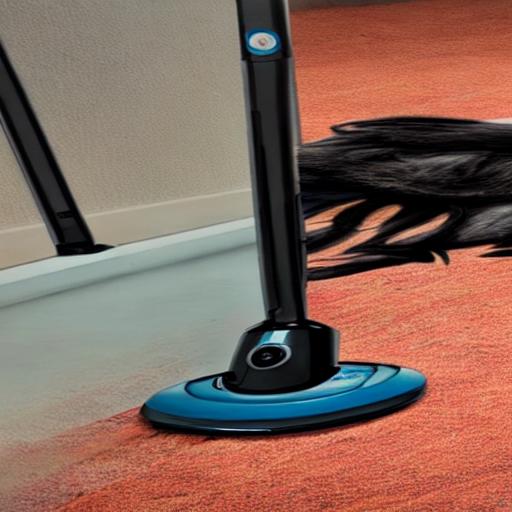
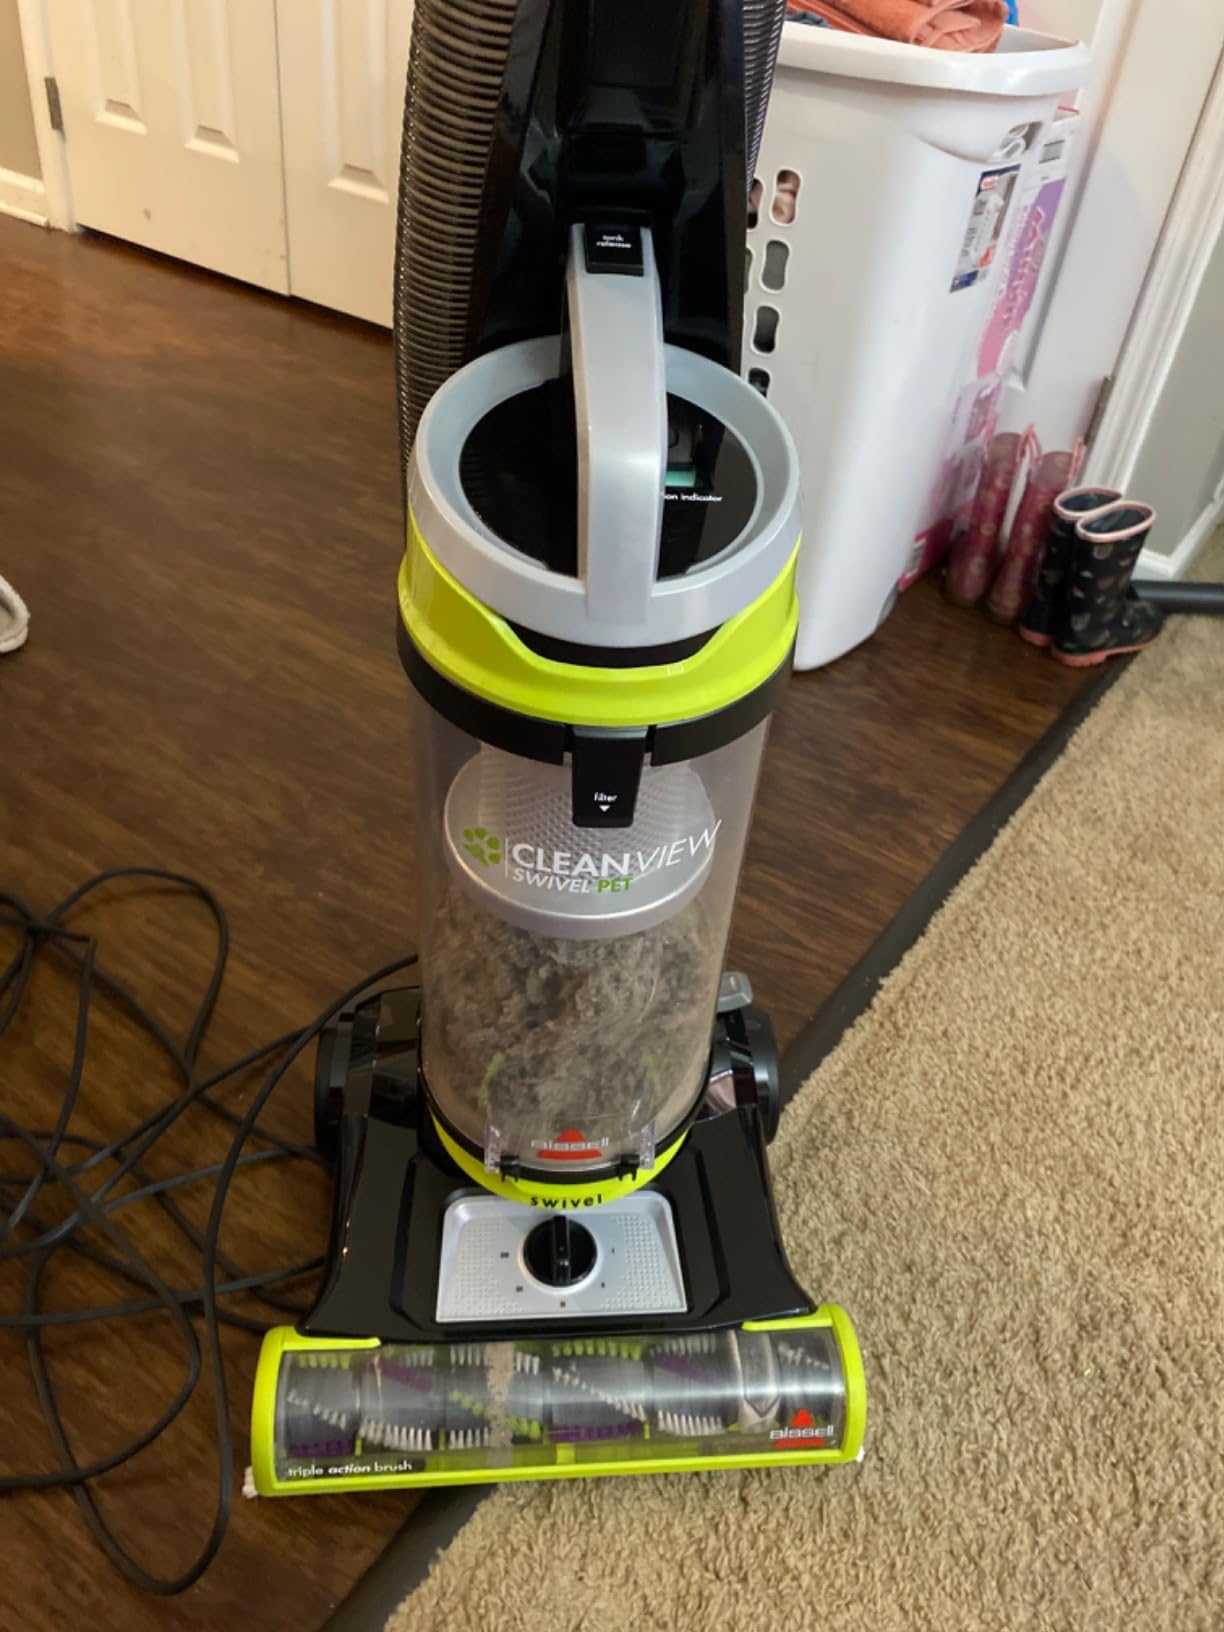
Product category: items_vacuum
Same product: no